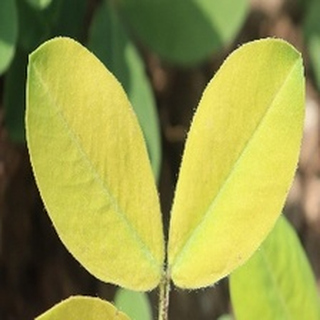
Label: groundnut_nutrition_deficiency